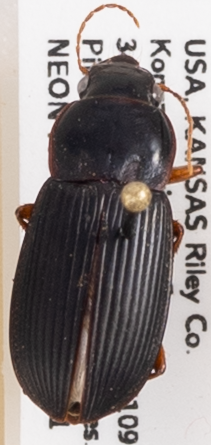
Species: Harpalus pensylvanicus
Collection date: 2019-07-31
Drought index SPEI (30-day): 0.246
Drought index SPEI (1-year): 1.69
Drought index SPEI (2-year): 0.786